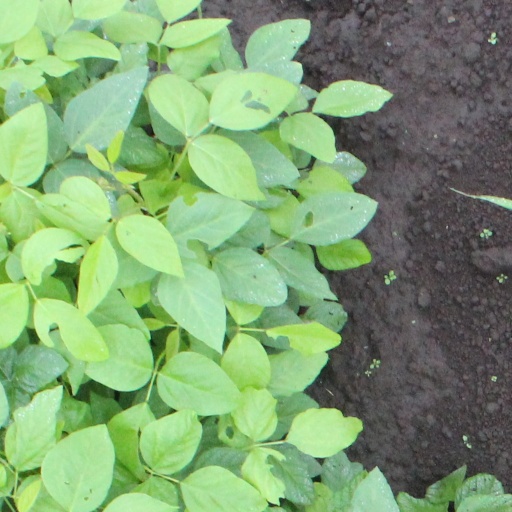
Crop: soybean